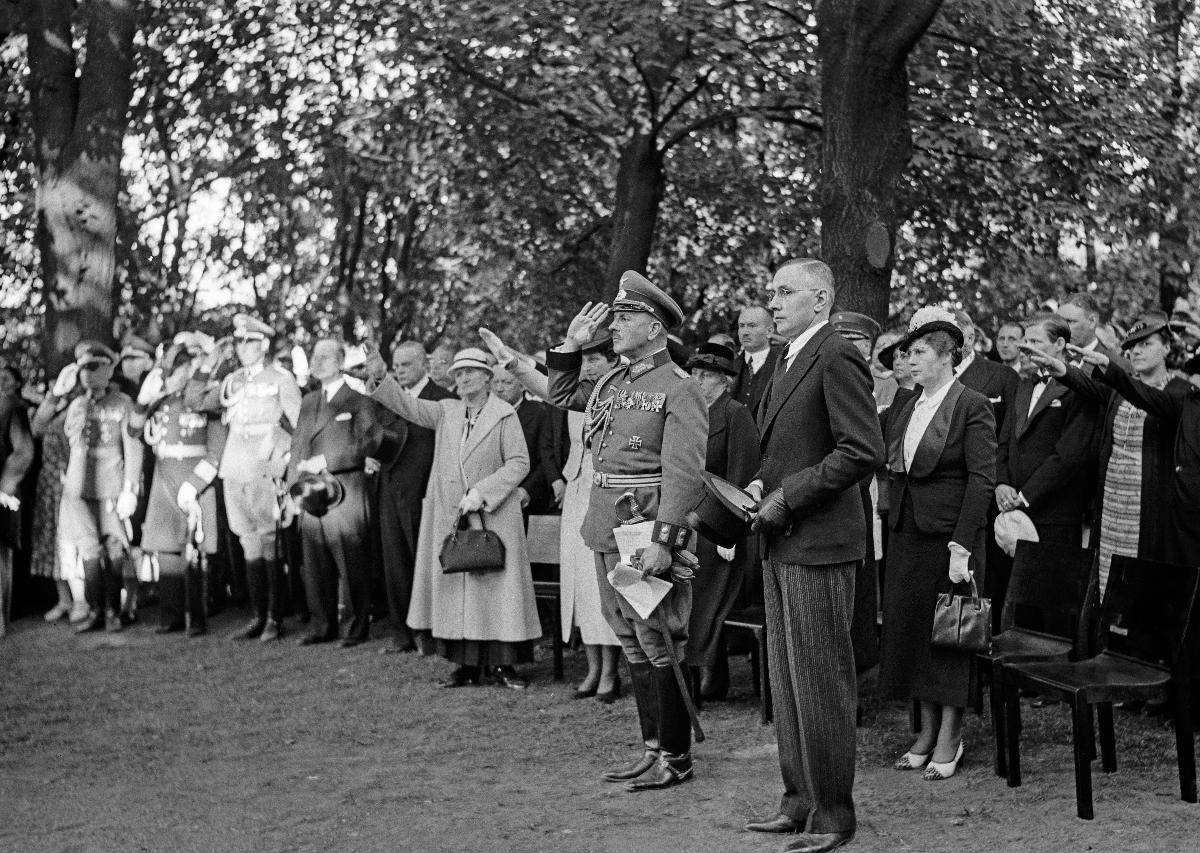
Habsburg-monumentin paljastustilaisuus
Habsburgmonumentets avtäckning; The unveiling of the Habsburg monument
sisällön kuvaus: Habsburg-monumentin paljastustilaisuus Helsingissä 20.6.1939. Memoria Liberatorum säätiön pystyttämä muistomerkki Suomen sisällissotaan osallistuneille saksalaisille, jotka kuolivat S/S Habsburg -aluksen onnettomuudessa Itämerellä lokakuussa 1918. content description: The unveiling of the Habsburg monument in Helsinki 20.6.1939. A memorial over the Germans who took part in the Finnish civil war and died in the accident of S/S Habsburg in the Baltic Sea in October 1918. The monument was raised by the Memoria Liberatorum foundation. innehållsbeskrivning: Habsburgmonumentets avtäckning i Helsingfors 20.6.1939. Minnesmärke över de tyskar som deltagit i Finlands inbördeskrig och omkommit i S/S Habsburg fartygets olycka på Östersjön i oktober 1918. Minnesmärket restes av Memoria Liberatorum stiftelsen.
Kuvaaja: Sundström, Hugo, kuvaaja
Vuosi: 1939
Paikka: Suomi, Uusimaa, Helsinki
Aiheet: Blücher, Wipert von; Carp, Georg; Knorring, Carl von; HBL; muistomerkit; patsaat; monumentit; julkinen taide; paljastustilaisuudet; monuments; statues; public art; art; sculpture; memorials; unveiling; minnesmärken; statyer; konst; skulptur; monument; offentlig konst. avtäckning; offentlig konst